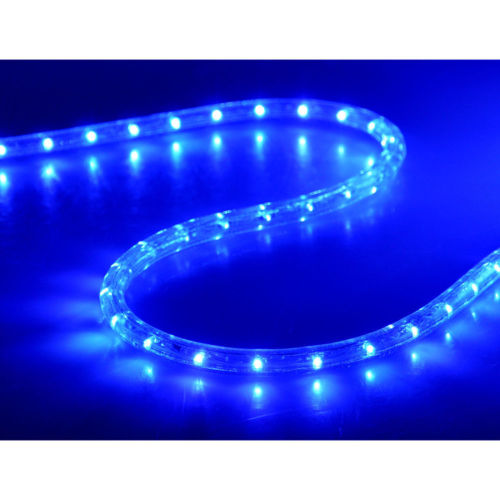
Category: lamp